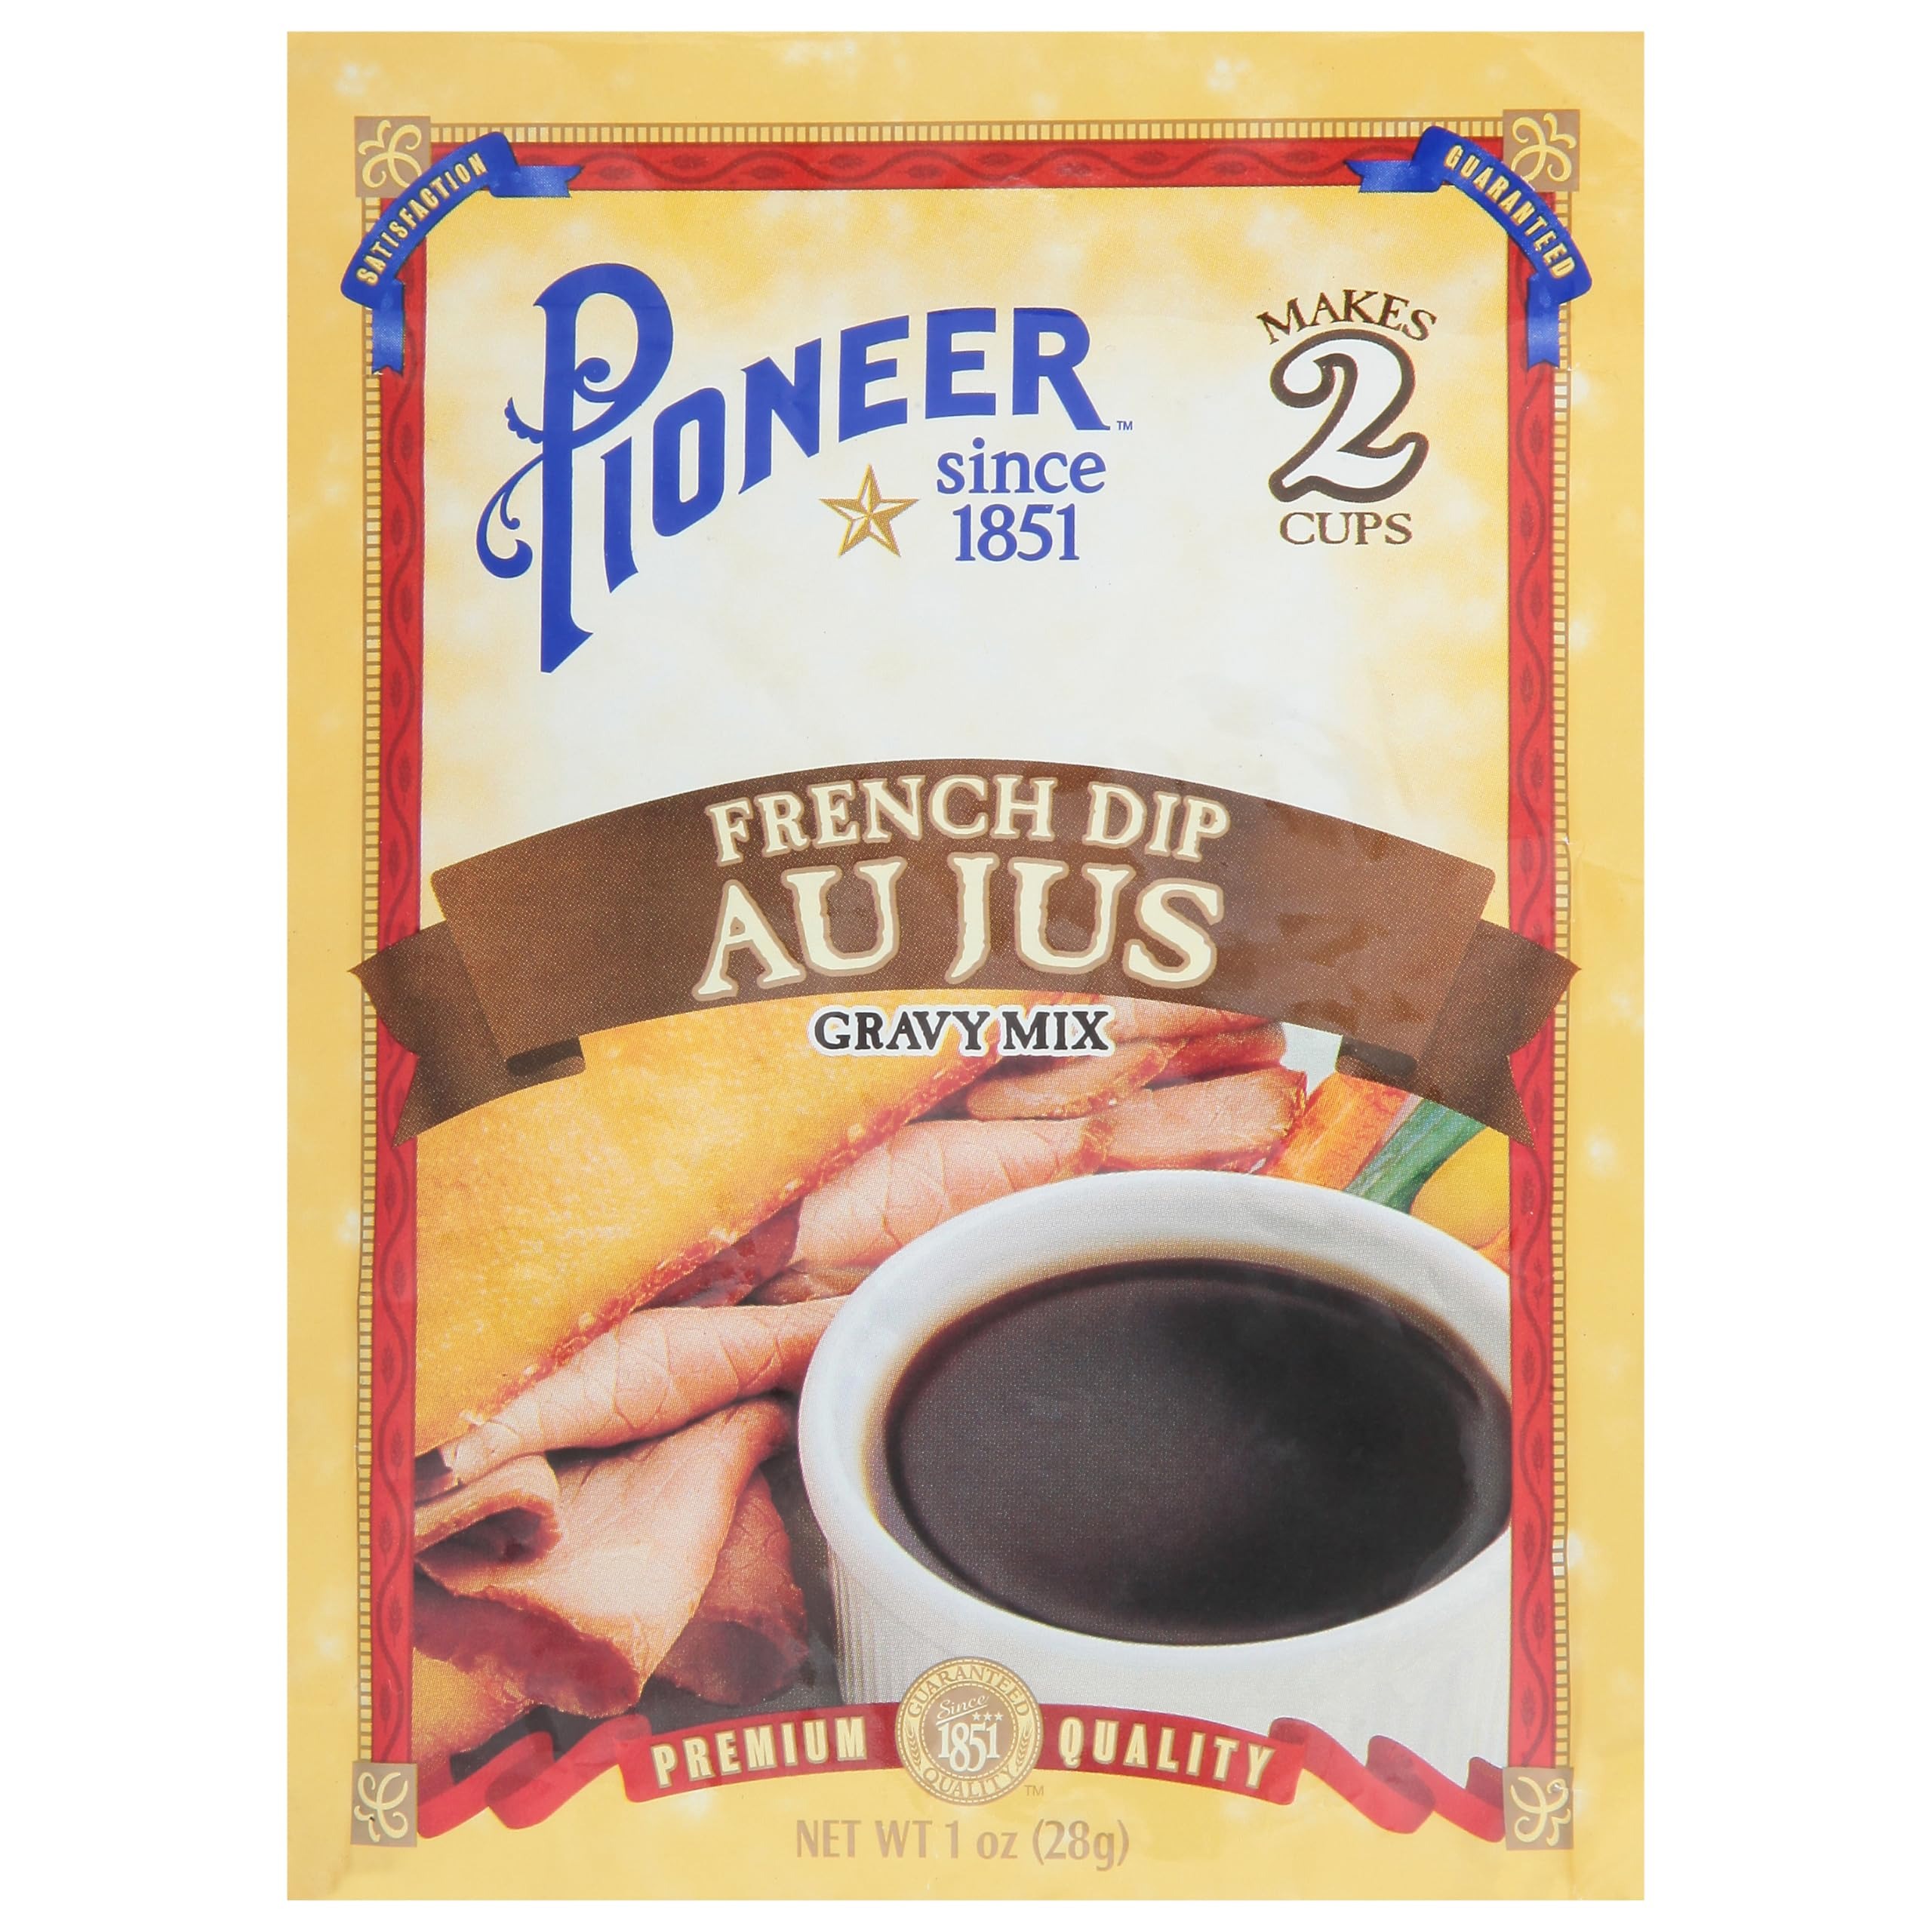
Item Name: Pioneer Brand French Dip Au Jus Gravy Mix - 1 Packet (1 oz)
Product Description: Gravies
Value: 1.0
Unit: Ounce

Price: 1.08